Cupid and Psyche

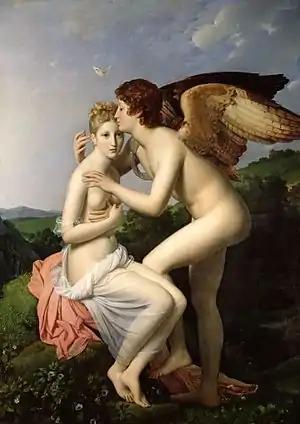
"Psyche and Amor", also known as "Psyche Receiving Cupid's First Kiss" (1798), by François Gérard: a symbolic butterfly hovers over Psyche in a moment of innocence poised before sexual awakening.

Cupid and Psyche is a story originally from "Metamorphoses" (also called "The Golden Ass"), written in the 2nd century AD by Lucius Apuleius Madaurensis (or Platonicus). The tale concerns the overcoming of obstacles to the love between Psyche and Cupid or (Greek Eros), and their ultimate union in a sacred marriage. Although the only extended narrative from antiquity is that of Apuleius from the 2nd century AD, Eros and Psyche appear in Greek art as early as the 4th century BC. The story's Neoplatonic elements and allusions to mystery religions accommodate multiple interpretations, and it has been analyzed as an allegory and in light of folktale, "Märchen" or fairy tale, and myth.